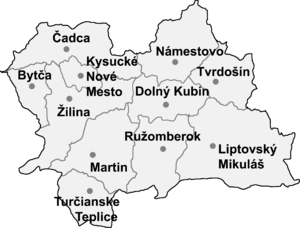
La région de Žilina est une région administrative et une collectivité territoriale de Slovaquie, située dans le nord du pays, le long de la rivière Váh. Jusqu'en 1990, elle faisait partie de la région de Slovaquie centrale.